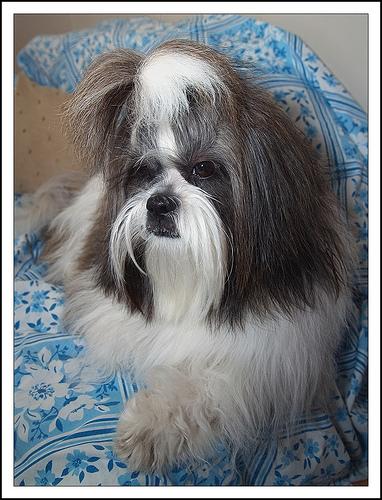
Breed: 361-n000123-Shih_Tzu